Mega Ligtas COVID Centers

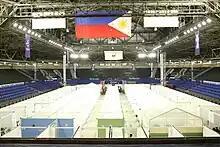
Beds at the Rizal Memorial Coliseum.

The Rizal Memorial Coliseum facility has 98 beds. The indoor arena refurbishment as a quarantine facility was done by the DPWH, the Bases Conversion and Development Authority (BCDA) in cooperation with Razon Group of Companies. The conversion was completed on April 9.